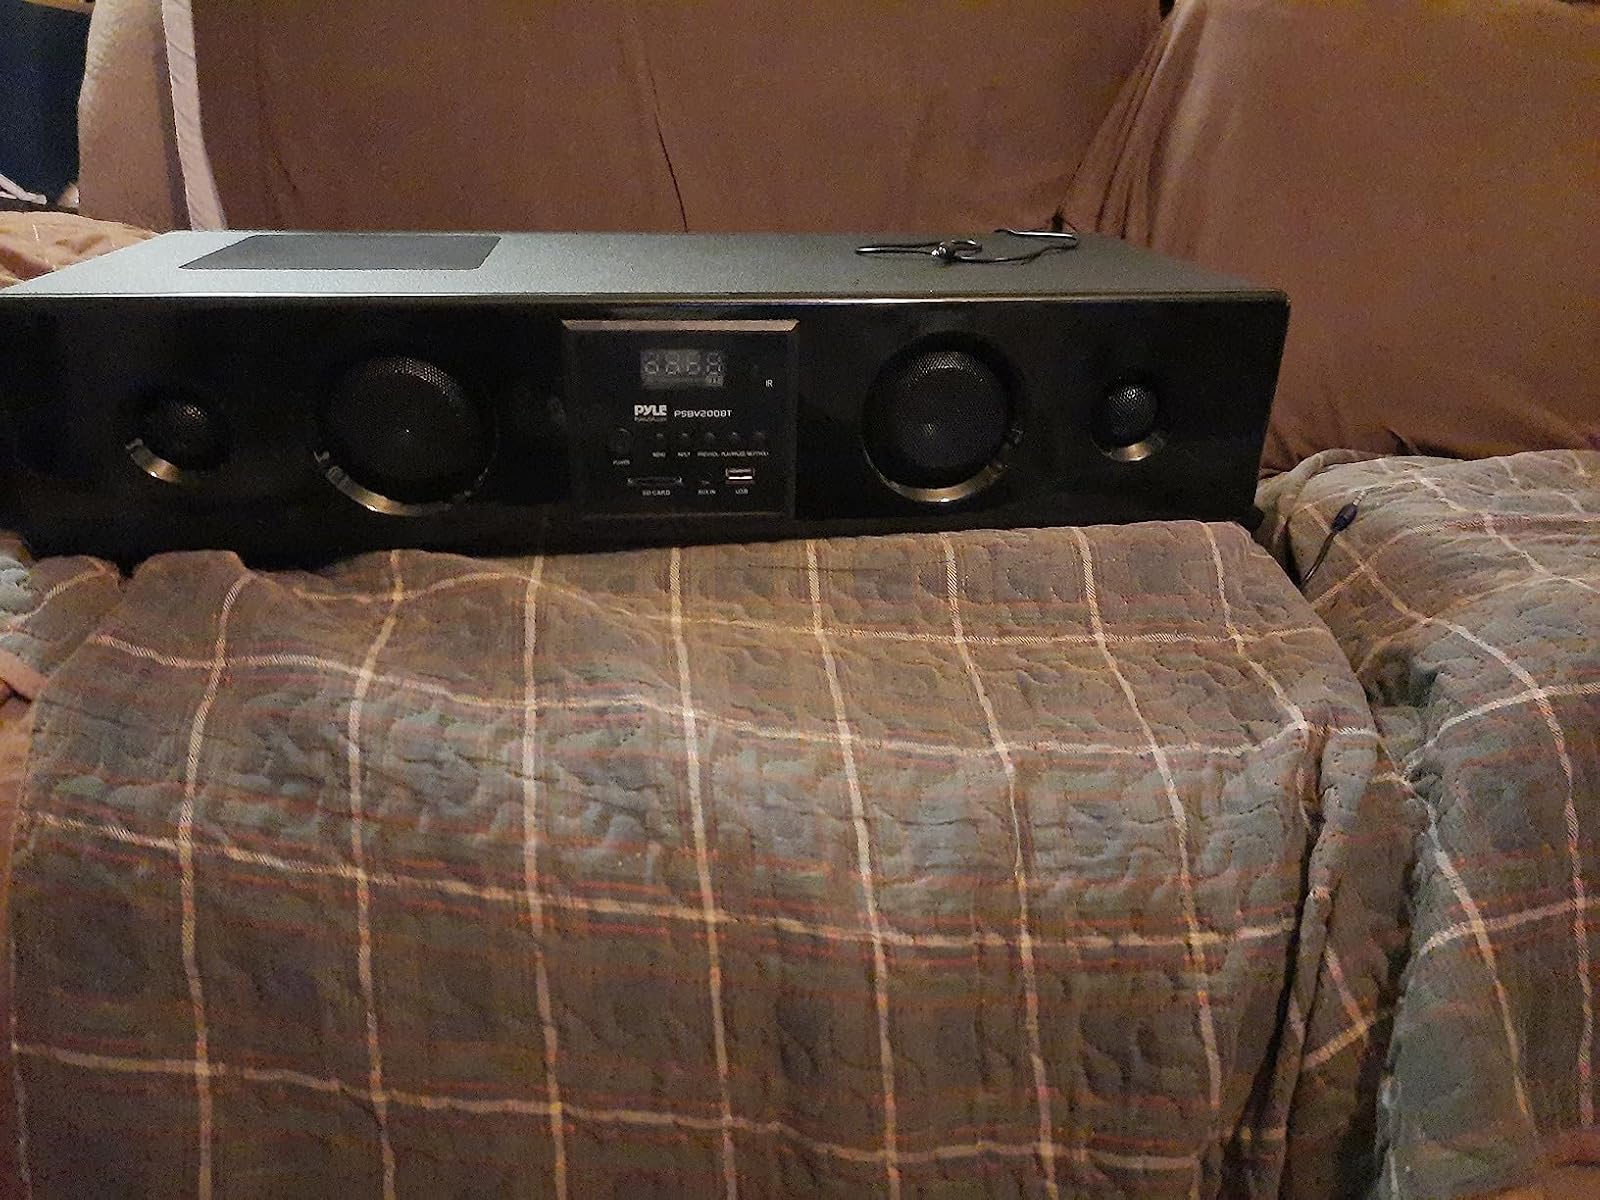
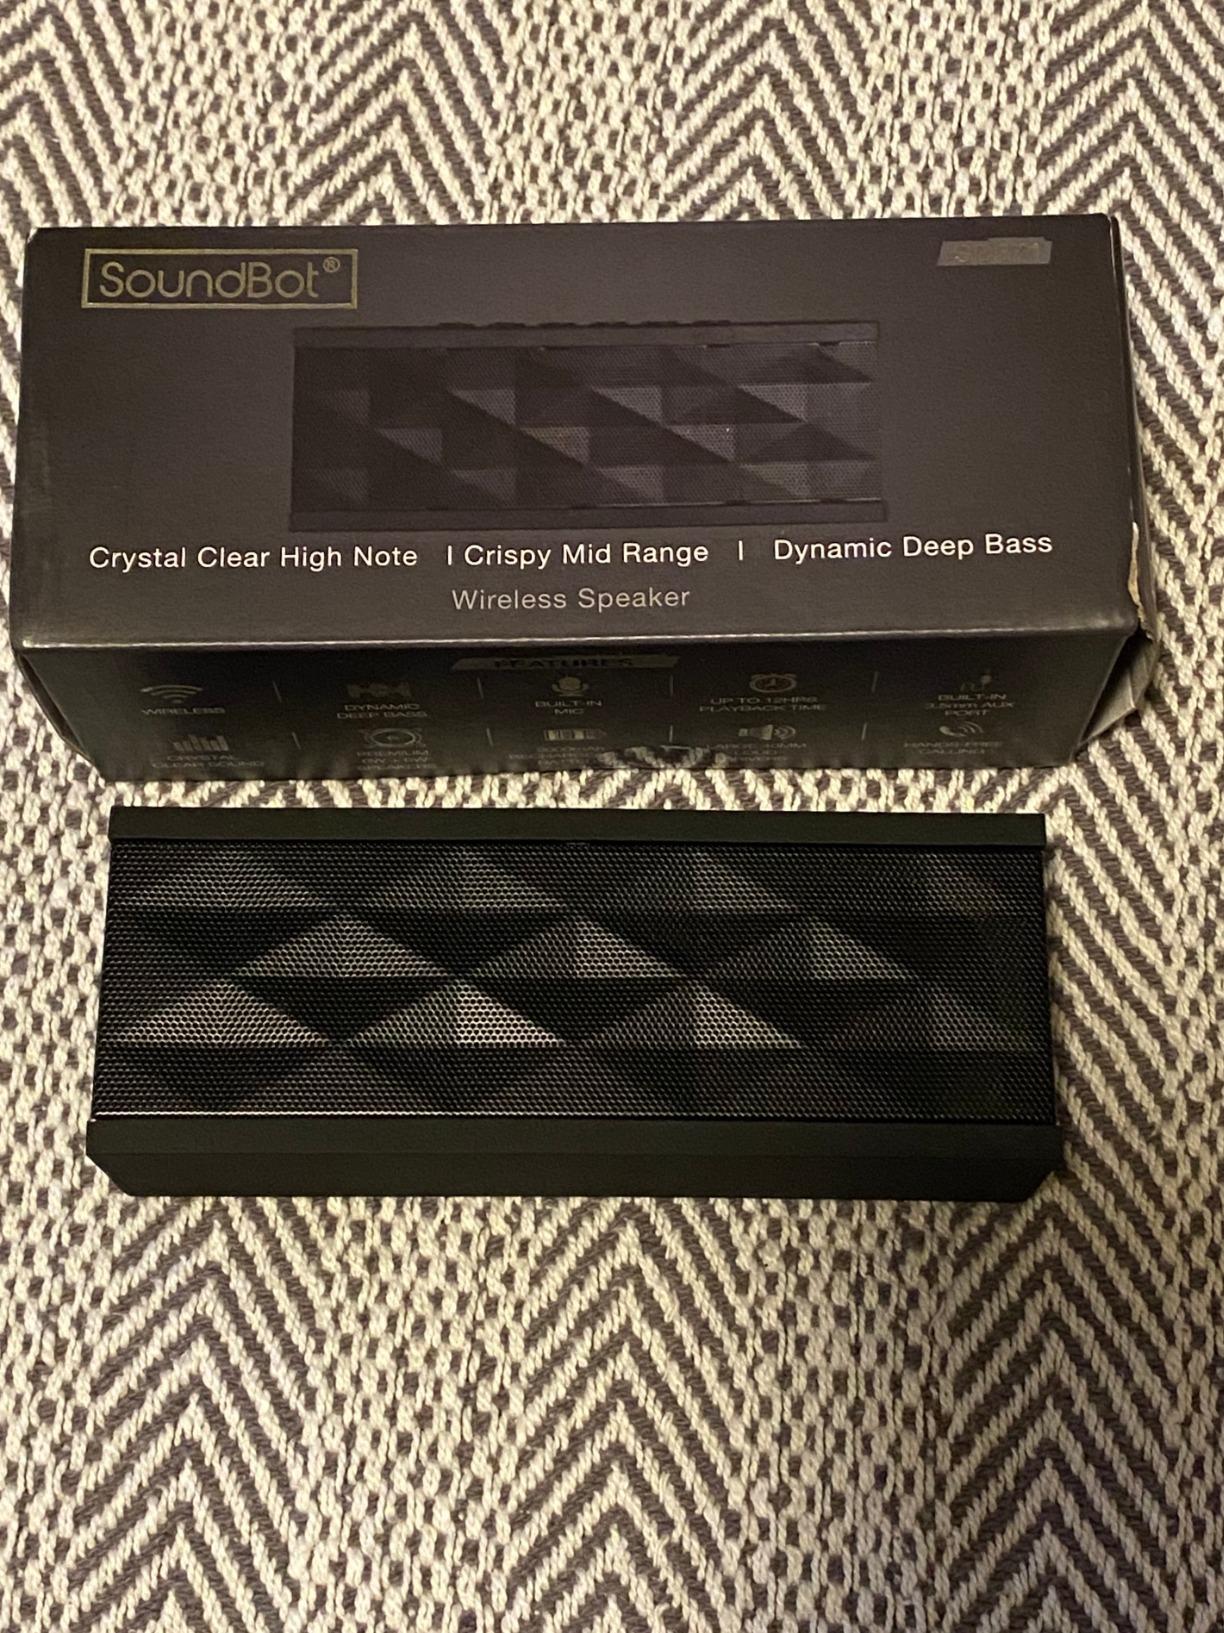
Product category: speaker
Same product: no